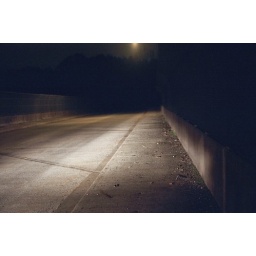
the bridge over the highway near my house. the sleepy lull of the cars below.